Alexandra Cristin

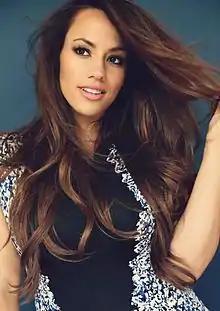

Alexandra Cristin (born April 12, 1989), is an American entrepreneur, plus size model, reality television personality, and the founder of Glam Seamless, based in New York City.